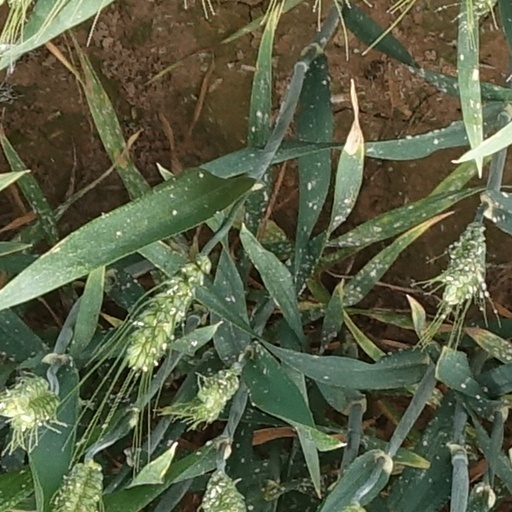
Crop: wheat